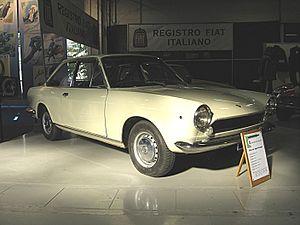
La Seat 124 Sport est une voiture produite par le constructeur espagnol Seat sous licence du constructeur italien Fiat à partir de 1970. Le modèle a été présenté lors du Salon de l'automobile de Barcelone en juin 1970.
La Fiat 124 Coupé est une voiture qui est produite par le constructeur italien Fiat à partir de 1967.